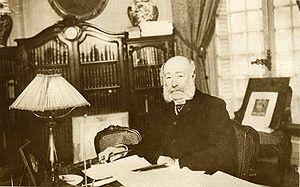
Arthur Meyer, né au Havre le 16 juin 1844 et mort à Paris le 2 février 1924, est un patron de presse et un écrivain français.
Louis Philippe Robert d’Orléans, duc d’Orléans, né le 6 février 1869 à York House, à Twickenham, au Royaume-Uni et mort le 28 mars 1926 au palais d’Orléans, à Palerme, en Sicile, est prétendant orléaniste au trône de France sous le nom de « Philippe VIII » de 1894 à 1926. C’est également un explorateur, un naturaliste et un écrivain de langue française.